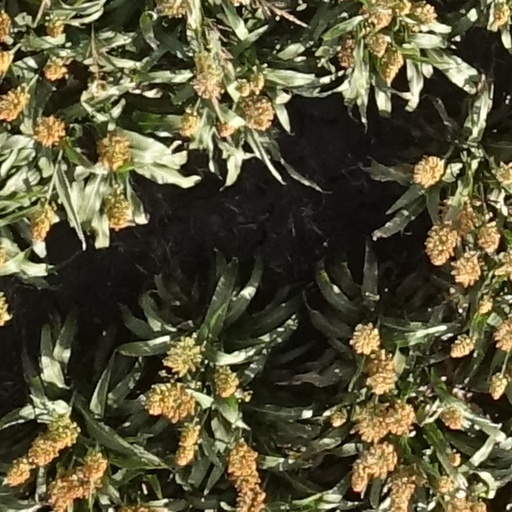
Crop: sorghum